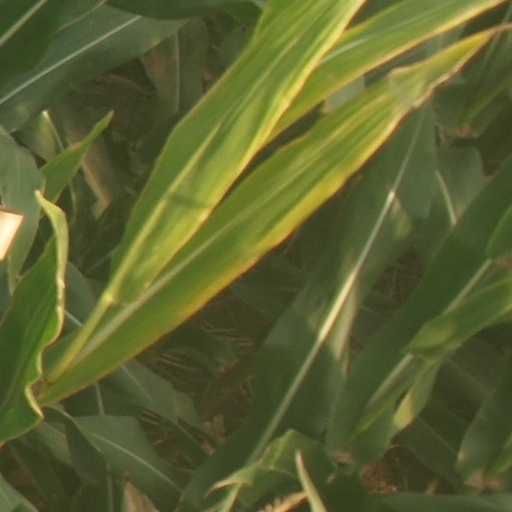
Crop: maize; corn